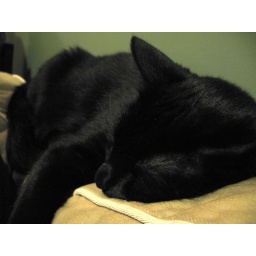
Amos, fellow contestant with Oliver in the &amp;quot;coolest cat in Popville&amp;quot; contest, reclining on top of a sofa in Columbia Heights.